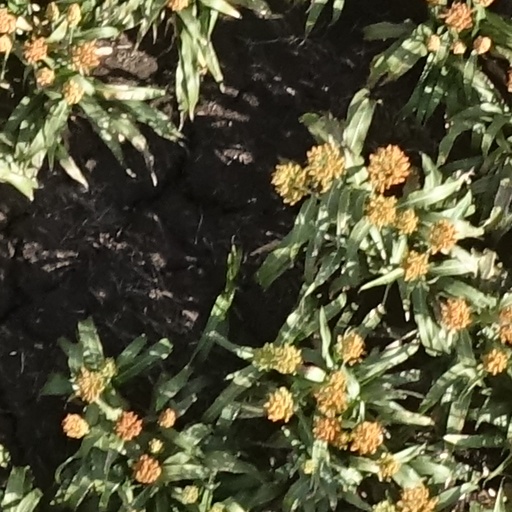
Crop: sorghum